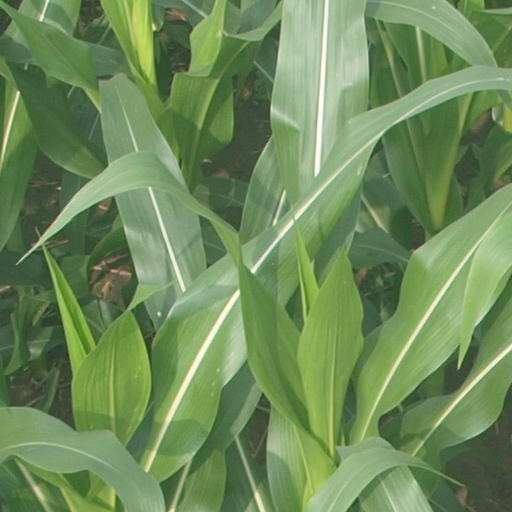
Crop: maize; corn